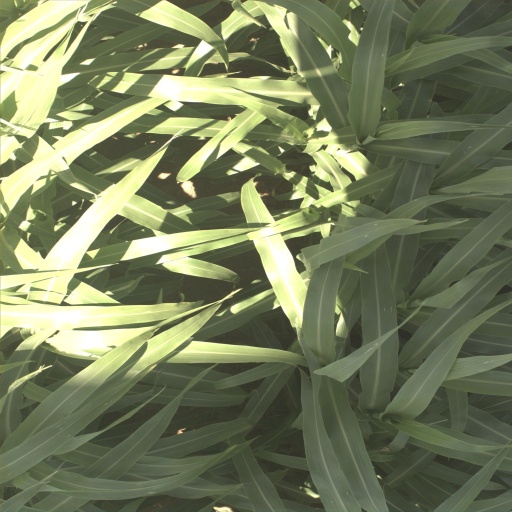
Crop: sorghum